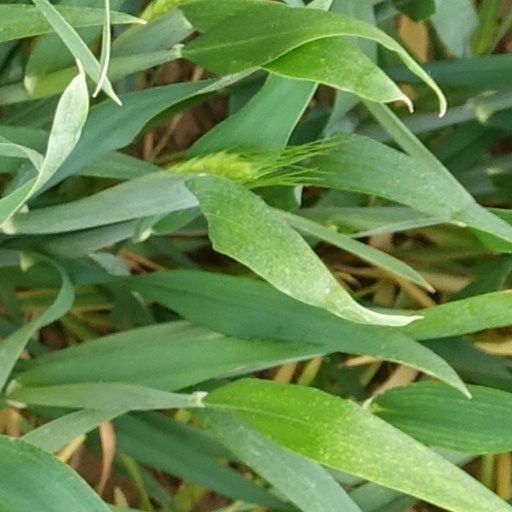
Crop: wheat